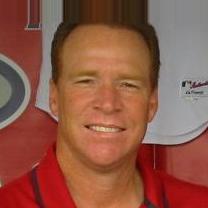
Age: 44